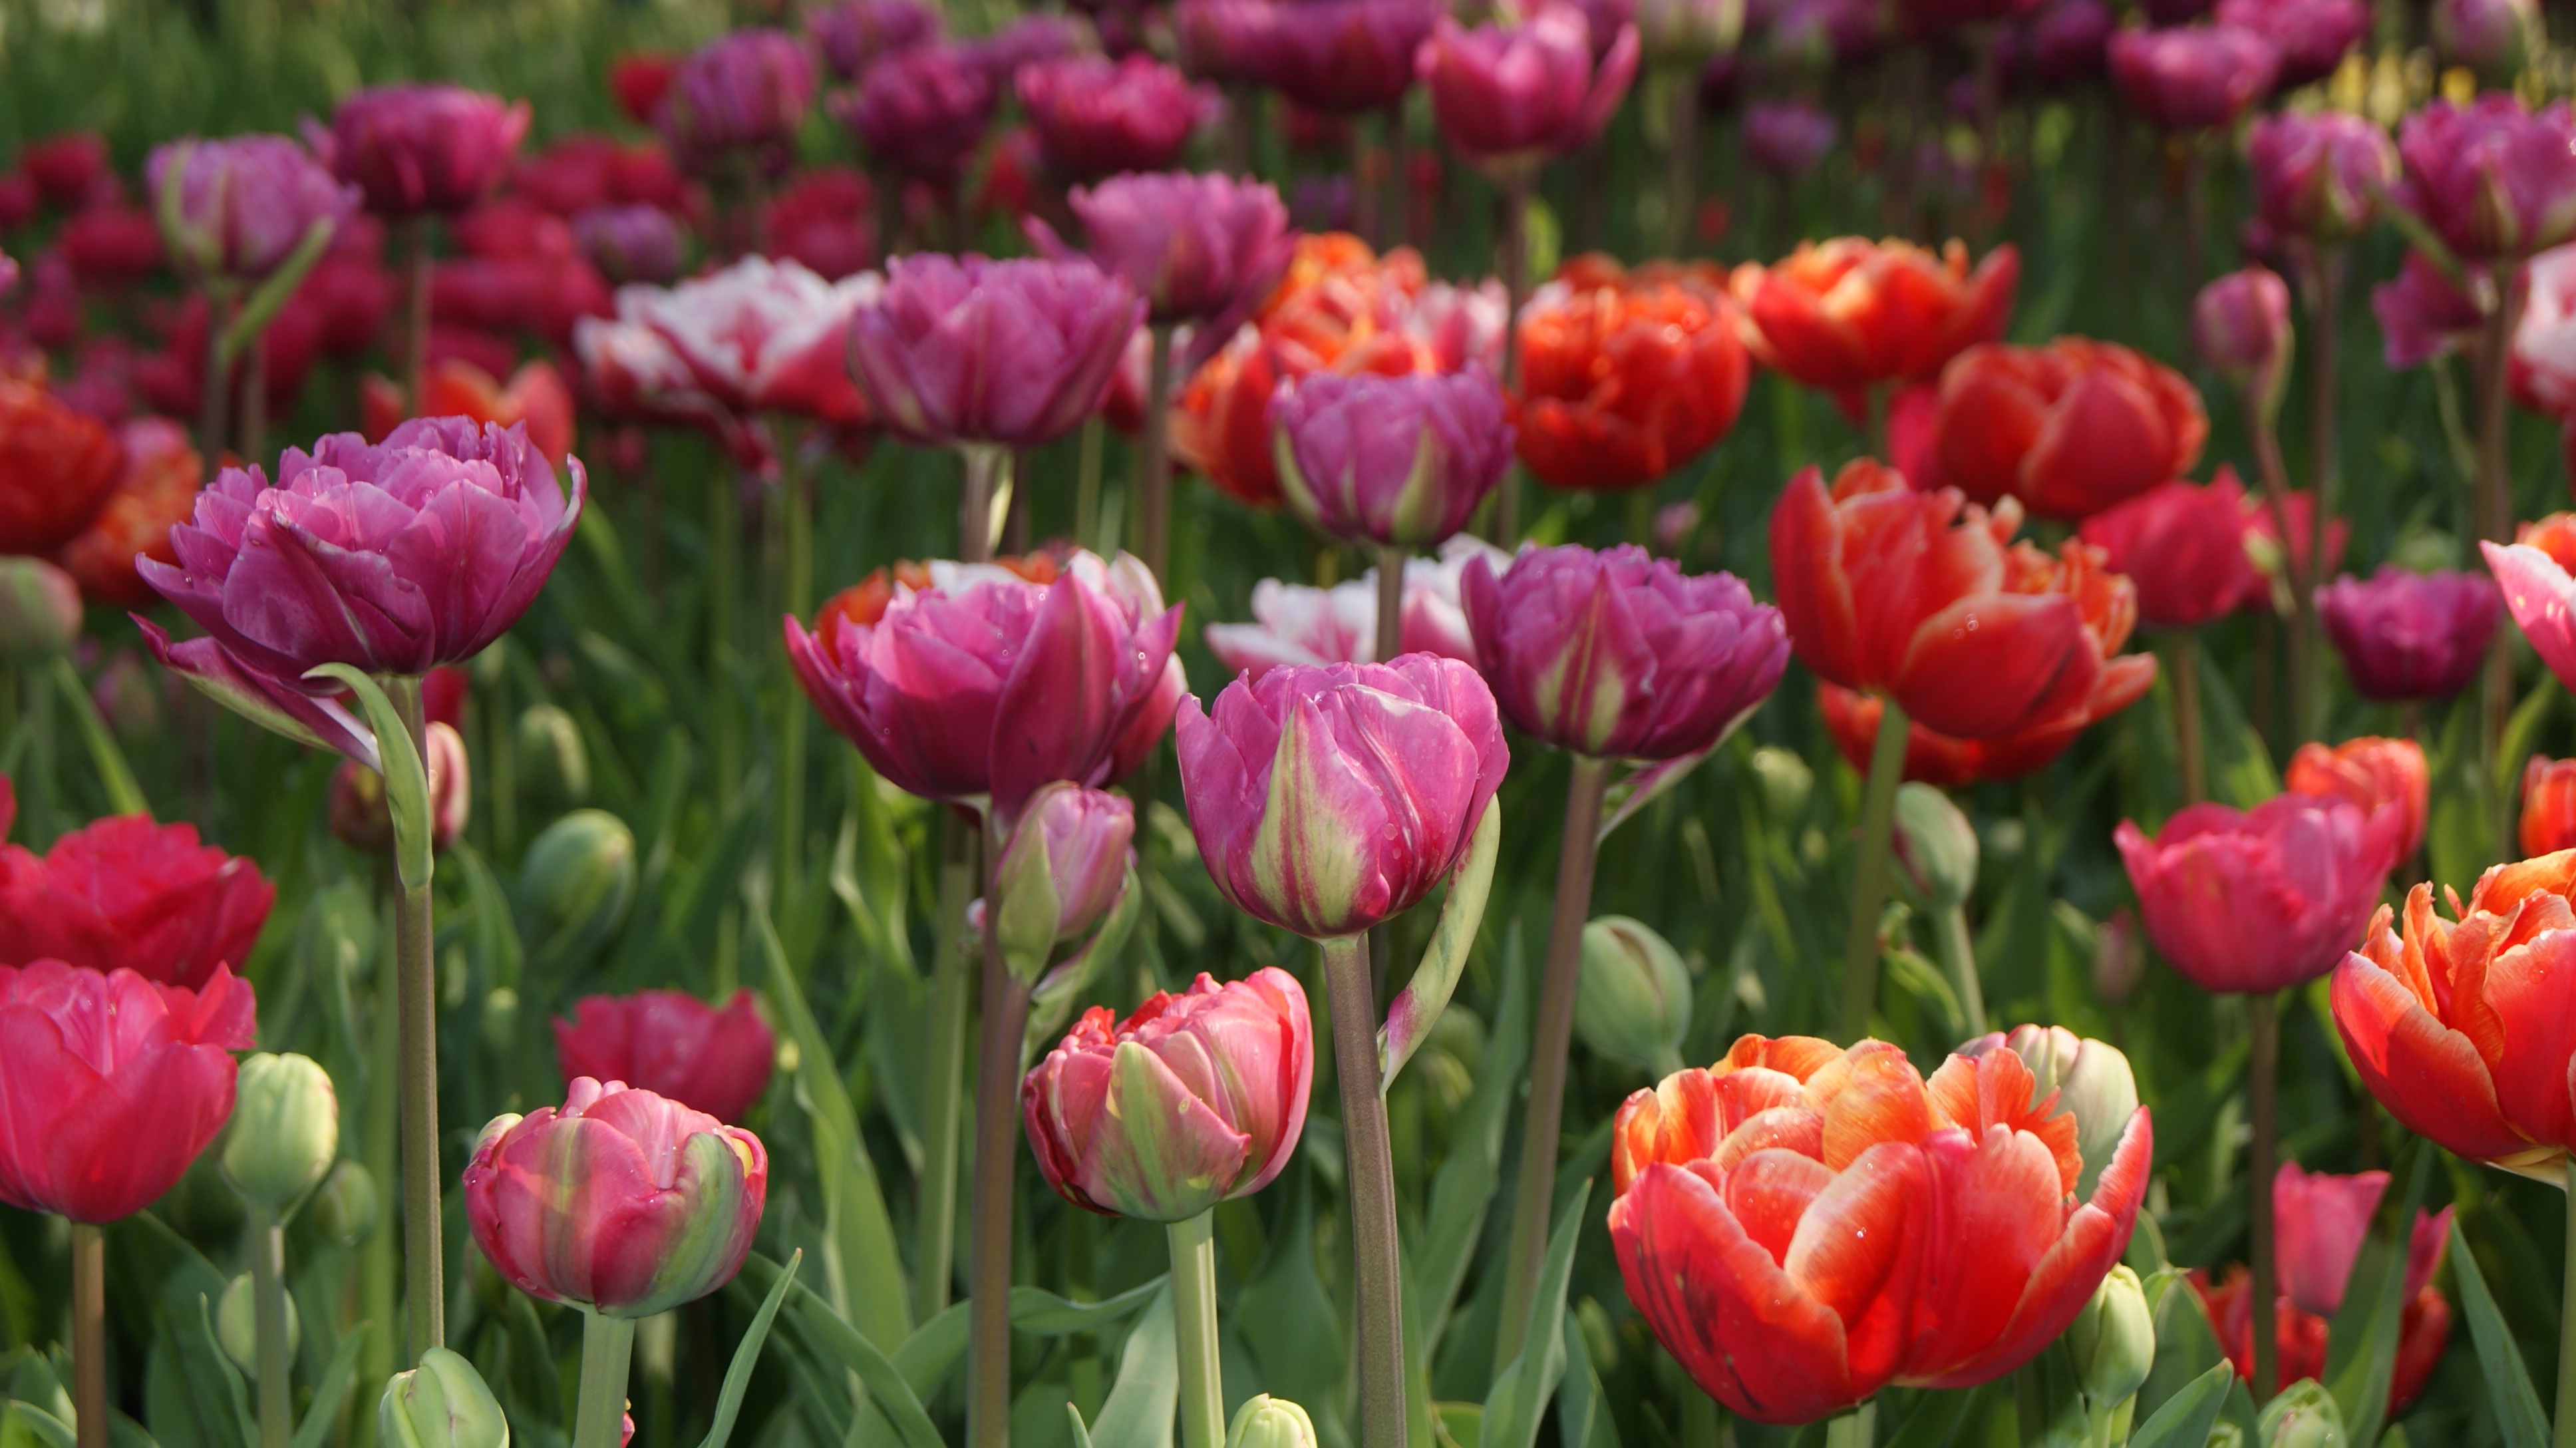
nature, plant, field, flower, purple, petal, tulip, spring, green, red, garden, flowers, holland, rosa, flowering plant, lily family, bucolic, land plant